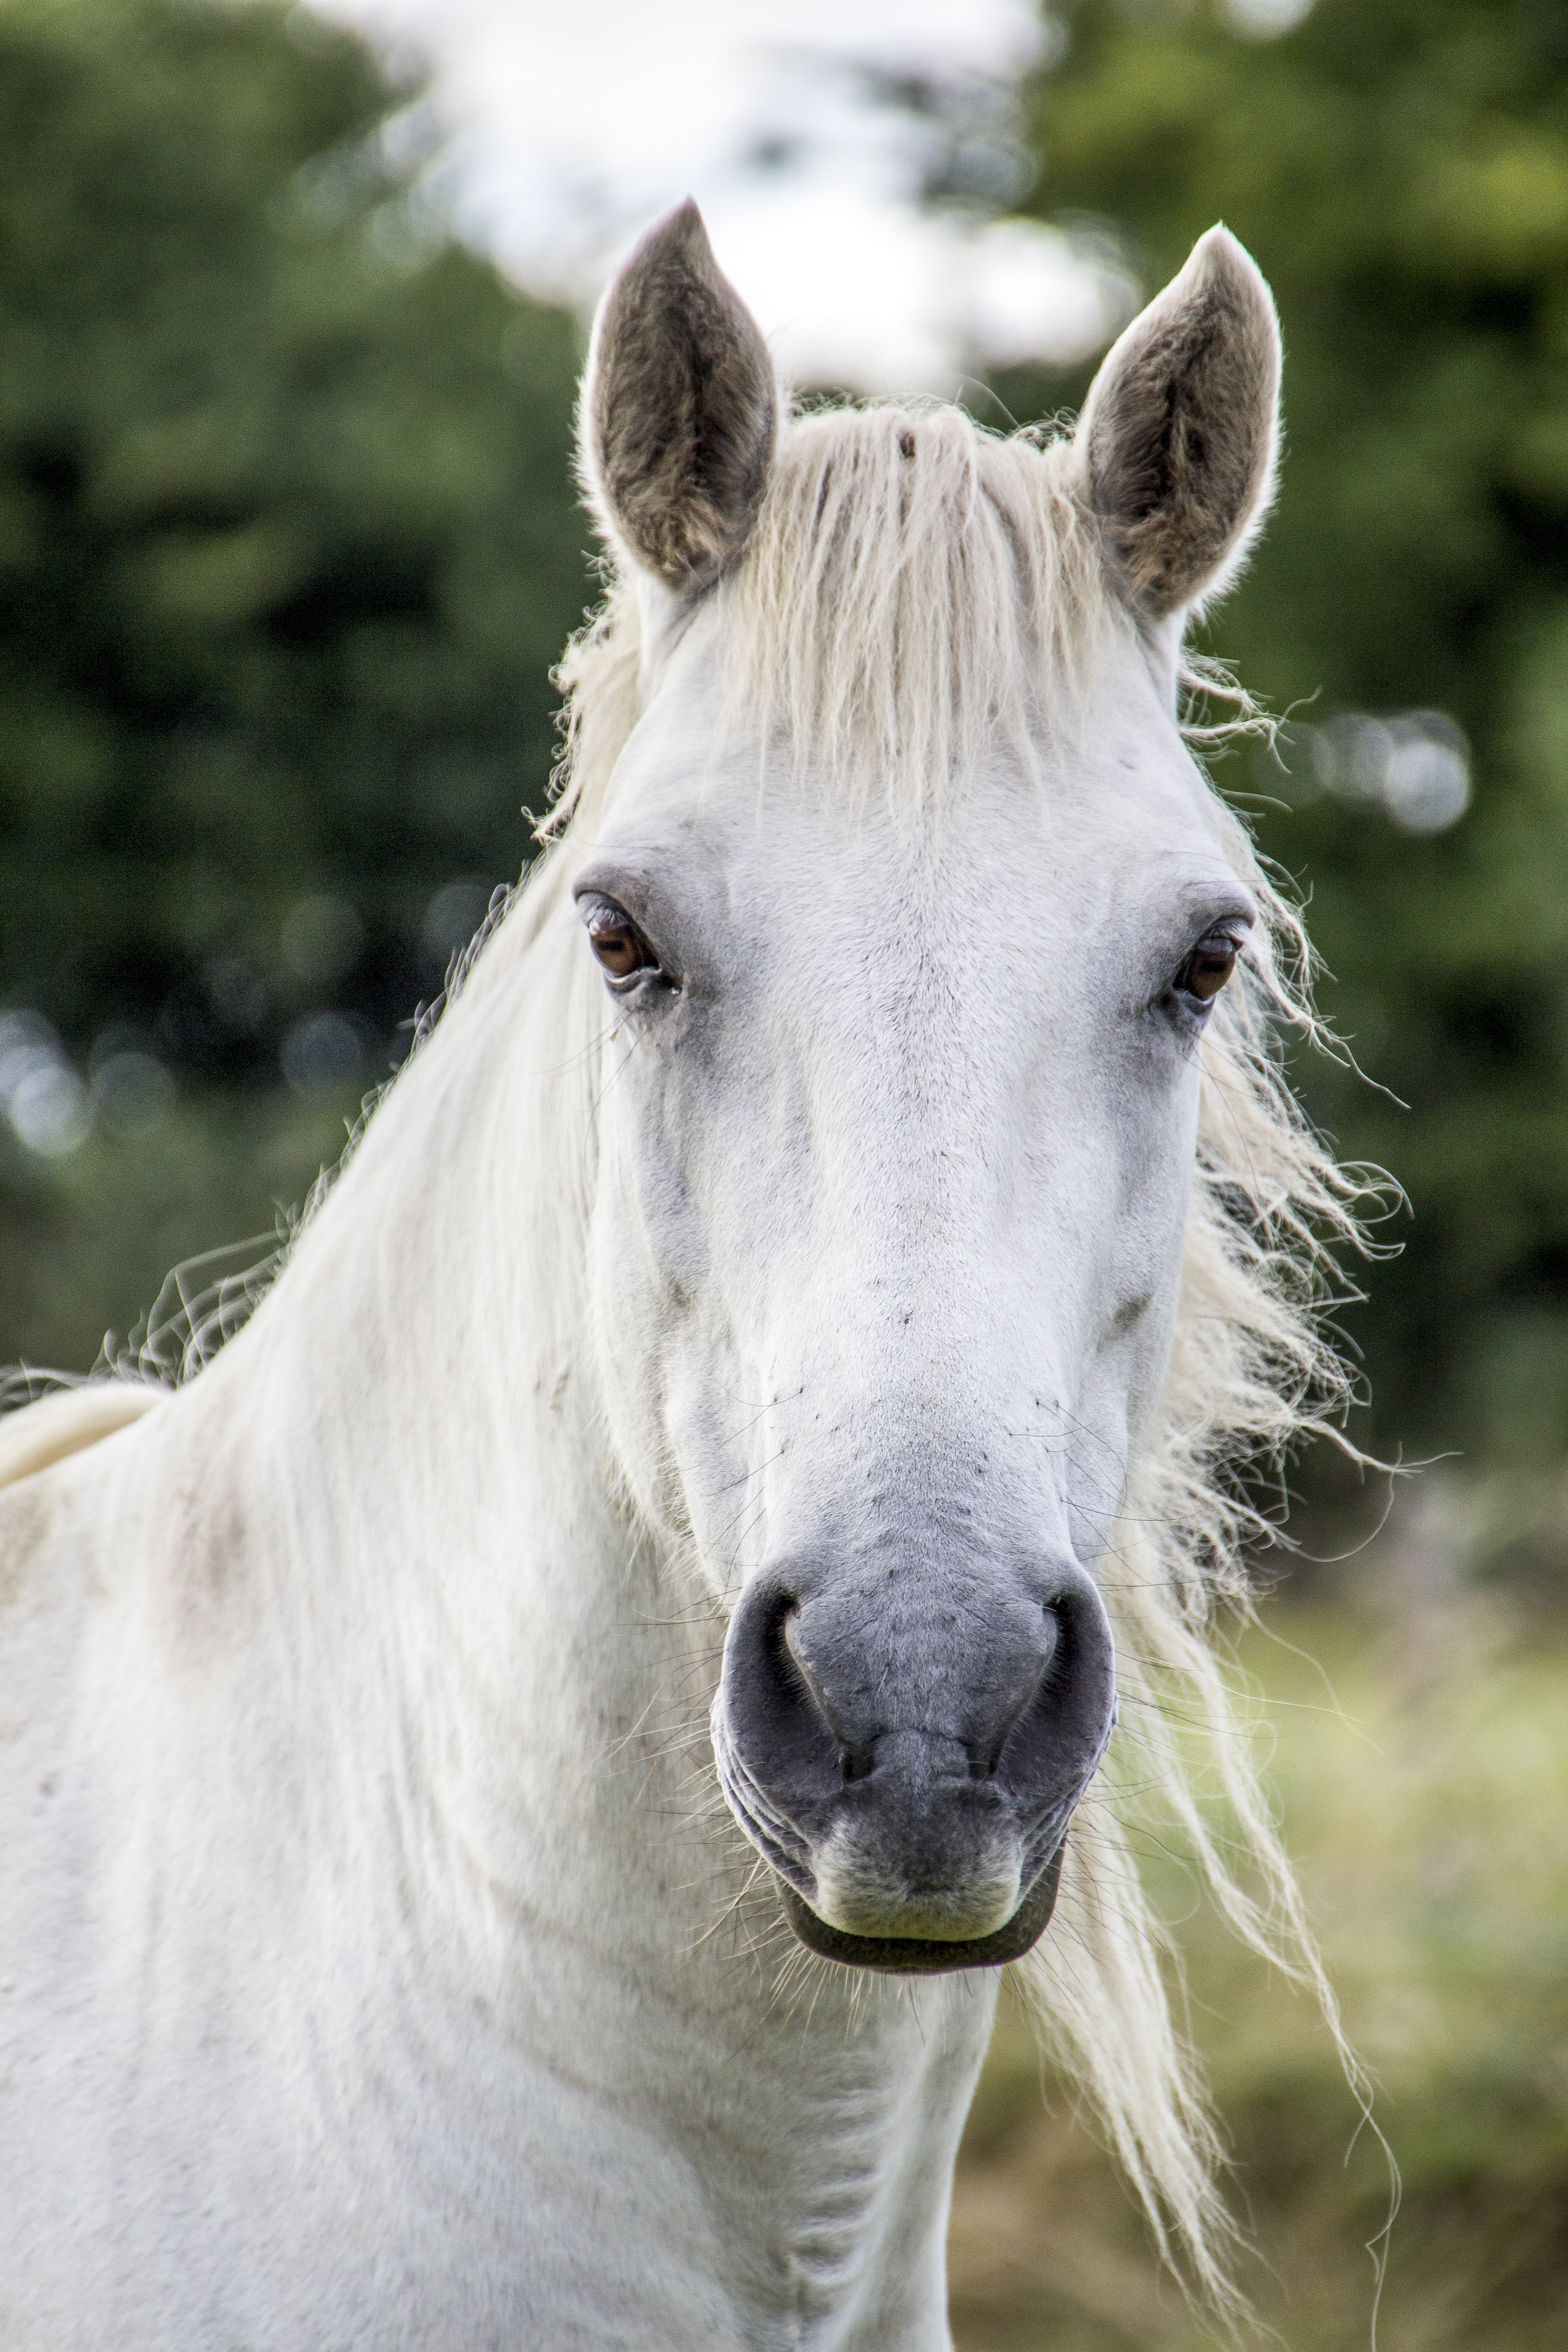
nature, light, sky, white, field, farm, run, animal, summer, wild, rural, portrait, pasture, ranch, horse, brown, mammal, stallion, mane, ride, freedom, black, fauna, equestrian, equine, thoroughbred, outdoors, riding, power, grey, head, vertebrate, mare, domestic, foal, nobody, colt, purebred, gallop, white horse, irish horse, horse like mammal, mustang horse